Hurricane dynamics and cloud microphysics

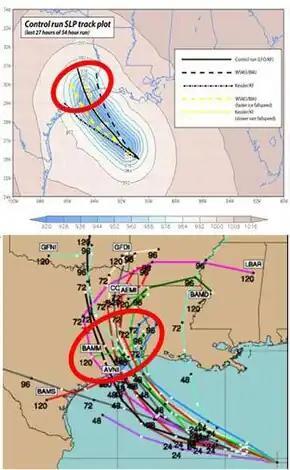
Results from Fovell and Su (2007)Top: WRF model simulation of Hurricane Rita tracks.Bottom: The spread of NHC multi-model ensemble forecast.

Though not the main goal, two work of Rosenfeld "et al.". (2007) noted that in their simulations that the suppression of warm rain through the addition of large amounts of aerosols will cause the tropical cyclone to divert eastward. Zhu and Zhang (2006) report that the hurricane track was not sensitive to cloud microphysical processes except for very weak storms, which were pushed to the east. In a series of sensitivity studies, Pattnaik and Krishnamurti conclude that microphysical processes have little effect on hurricane track.